Beddgelert railway station

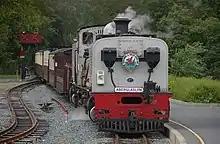
Number 87 arrives at Beddgelert on its way to Hafod-y-llyn

Between 7 April 2009 and 21 May 2009, all trains terminated at Beddgelert. Since that time, it has served as a normal passing station, as the line has been extended, firstly to a temporary halt at ,